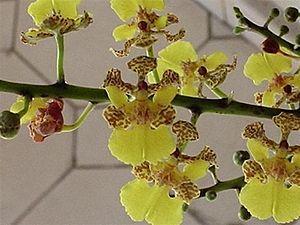
La flore en Colombie se caractérise par une biodiversité importante, avec le taux le plus élevé d'espèces par unité de surface à travers le monde. Plus de 130 000 espèces ont été signalées sur le territoire colombien.
Oncidium cebolleta est une grande orchidée épiphyte d'Amérique tropicale.